20th century

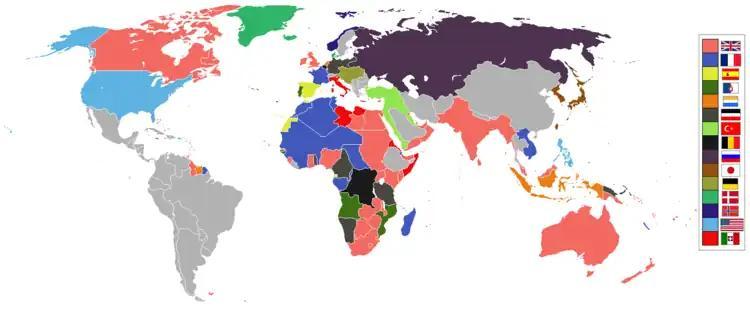

Technological advancements during World War I changed the way war is fought, as new inventions such as tanks, chemical weapons, and aircraft modified tactics and strategy. After more than four years of trench warfare in Western Europe, and up to 17 million dead, the powers that had formed the Triple Entente (France, Britain, and Russia, later replaced by the United States and joined by Italy and Romania) emerged victorious over the Central Powers (Germany, Austria-Hungary, the Ottoman Empire and Bulgaria). In addition to annexing many of the colonial possessions of the vanquished states, the Triple Entente exacted punitive restitution payments from them, plunging Germany in particular into economic depression. The Austro-Hungarian and Ottoman empires were dismantled at the war's conclusion. The Russian Revolution resulted in the overthrow of the Tsarist regime of Nicholas II and the onset of the Russian Civil War. The victorious Bolsheviks then established the Soviet Union, the world's first communist state.